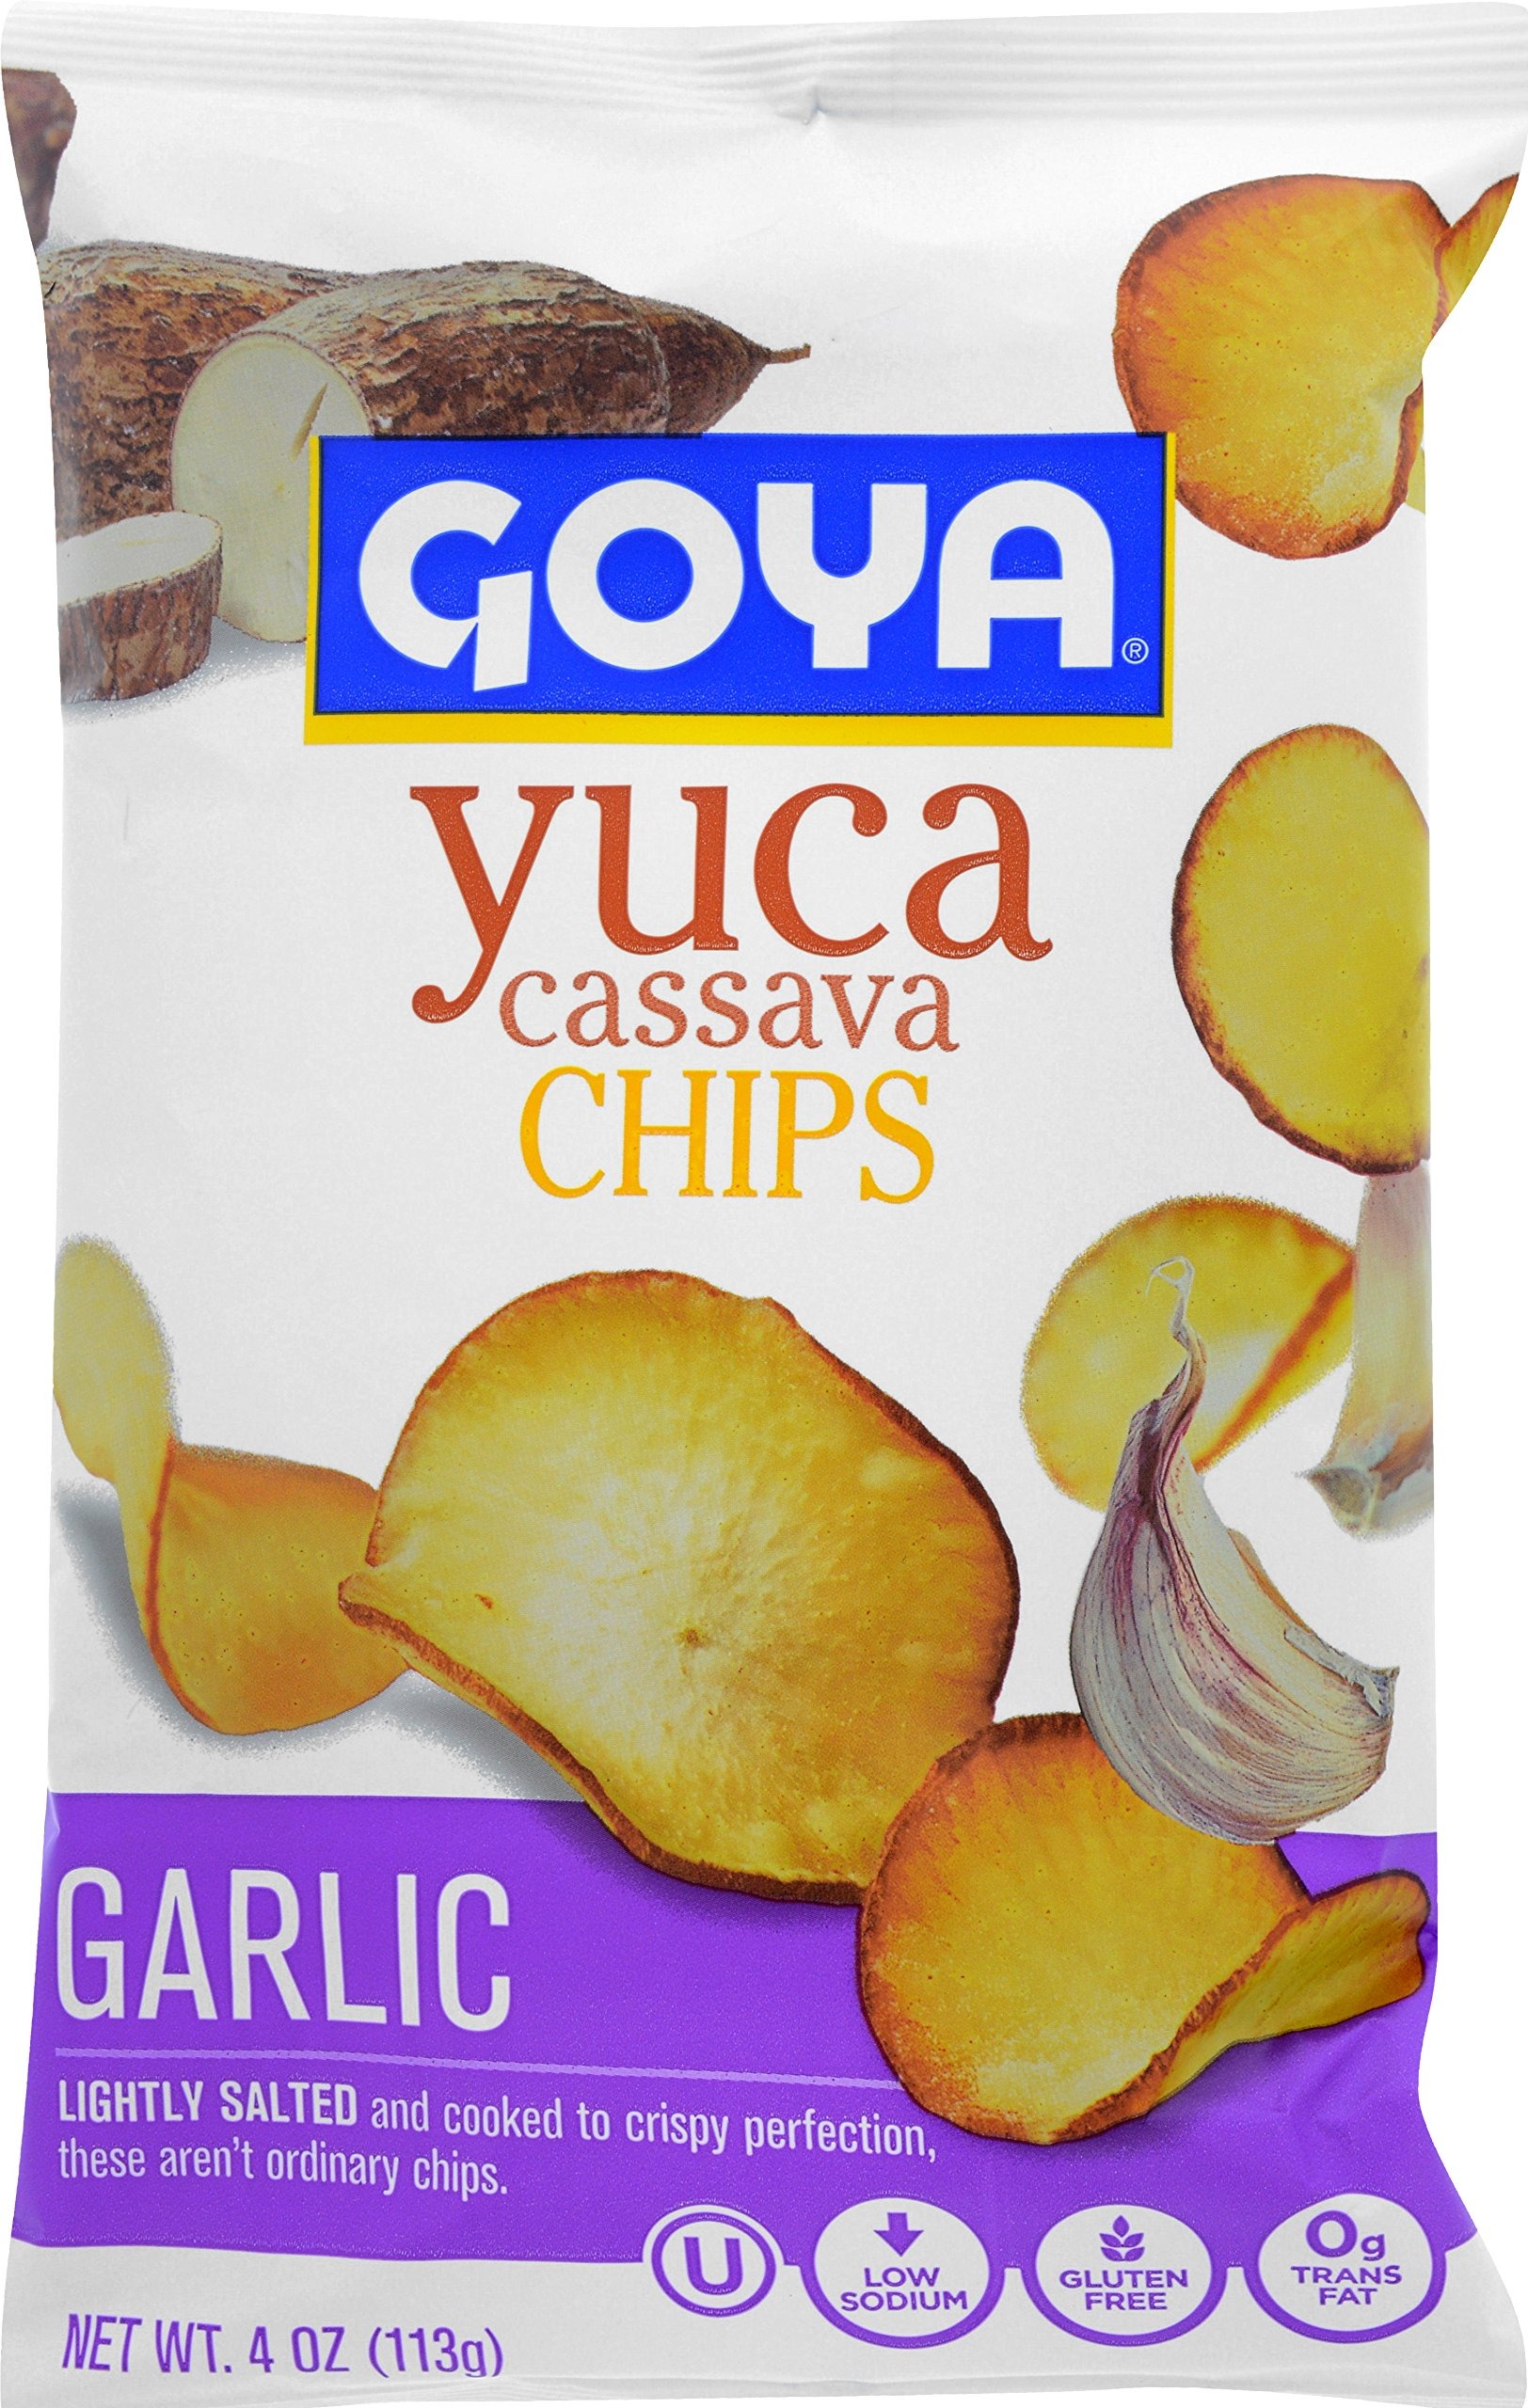
Item Name: Goya Yuca Chips Garlic, 4 Ounce
Bullet Point 1: FLAVORFUL YUCA CHIPS | GOYA Garlic Yuca Chips are not your average chip! You may know this tropical root as cassava, manioc, or even tapioca, but whatever name you prefer, you'll agree they make amazingly delicious chips, now with a delicious Garlic flavor. Who would have guessed?
Bullet Point 2: CONVENIENT & VERSATILE | For a Latino Snack or a scrumptious healthy alternative to traditional potatoes chips, try GOYA Garlic Yuca Chips. Use delicious Goya Garlic Yuca Chips as a snack, a garnish, a side dish, or as the perfect chip for parties. Great for dipping in Salsas and Guacamole.
Bullet Point 3: NUTRITIONAL QUALITIES | Kosher, Gluten Free, 0g Trans Fat, Cholesterol Free, Low Sodium
Bullet Point 4: COMMITMENT TO QUALITY | If it's Goya... it has to be good! | ¡Si es Goya... tiene que ser bueno!
Bullet Point 5: ONE 4 OZ BAG | Single unit boxes and multipacks available on Amazon, Amazon Fresh and Prime Pantry. Enjoy GOYA's full line of Snacks on Amazon Fresh, Amazon Retail and Prime Pantry
Value: 4.0
Unit: Ounce

Price: 4.635